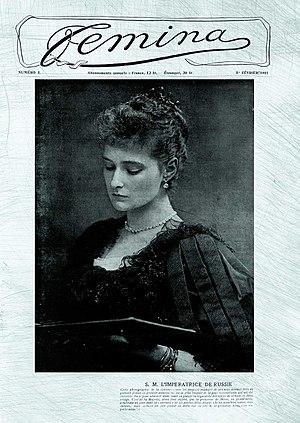
Couverture du premier numéro de Femina daté 1er janvier 1901, magazine français édité à Paris par Pierre Lafitte.
Femina est un magazine français créé le 1ᵉʳ février 1901 par Pierre Lafitte et disparu en 1954.